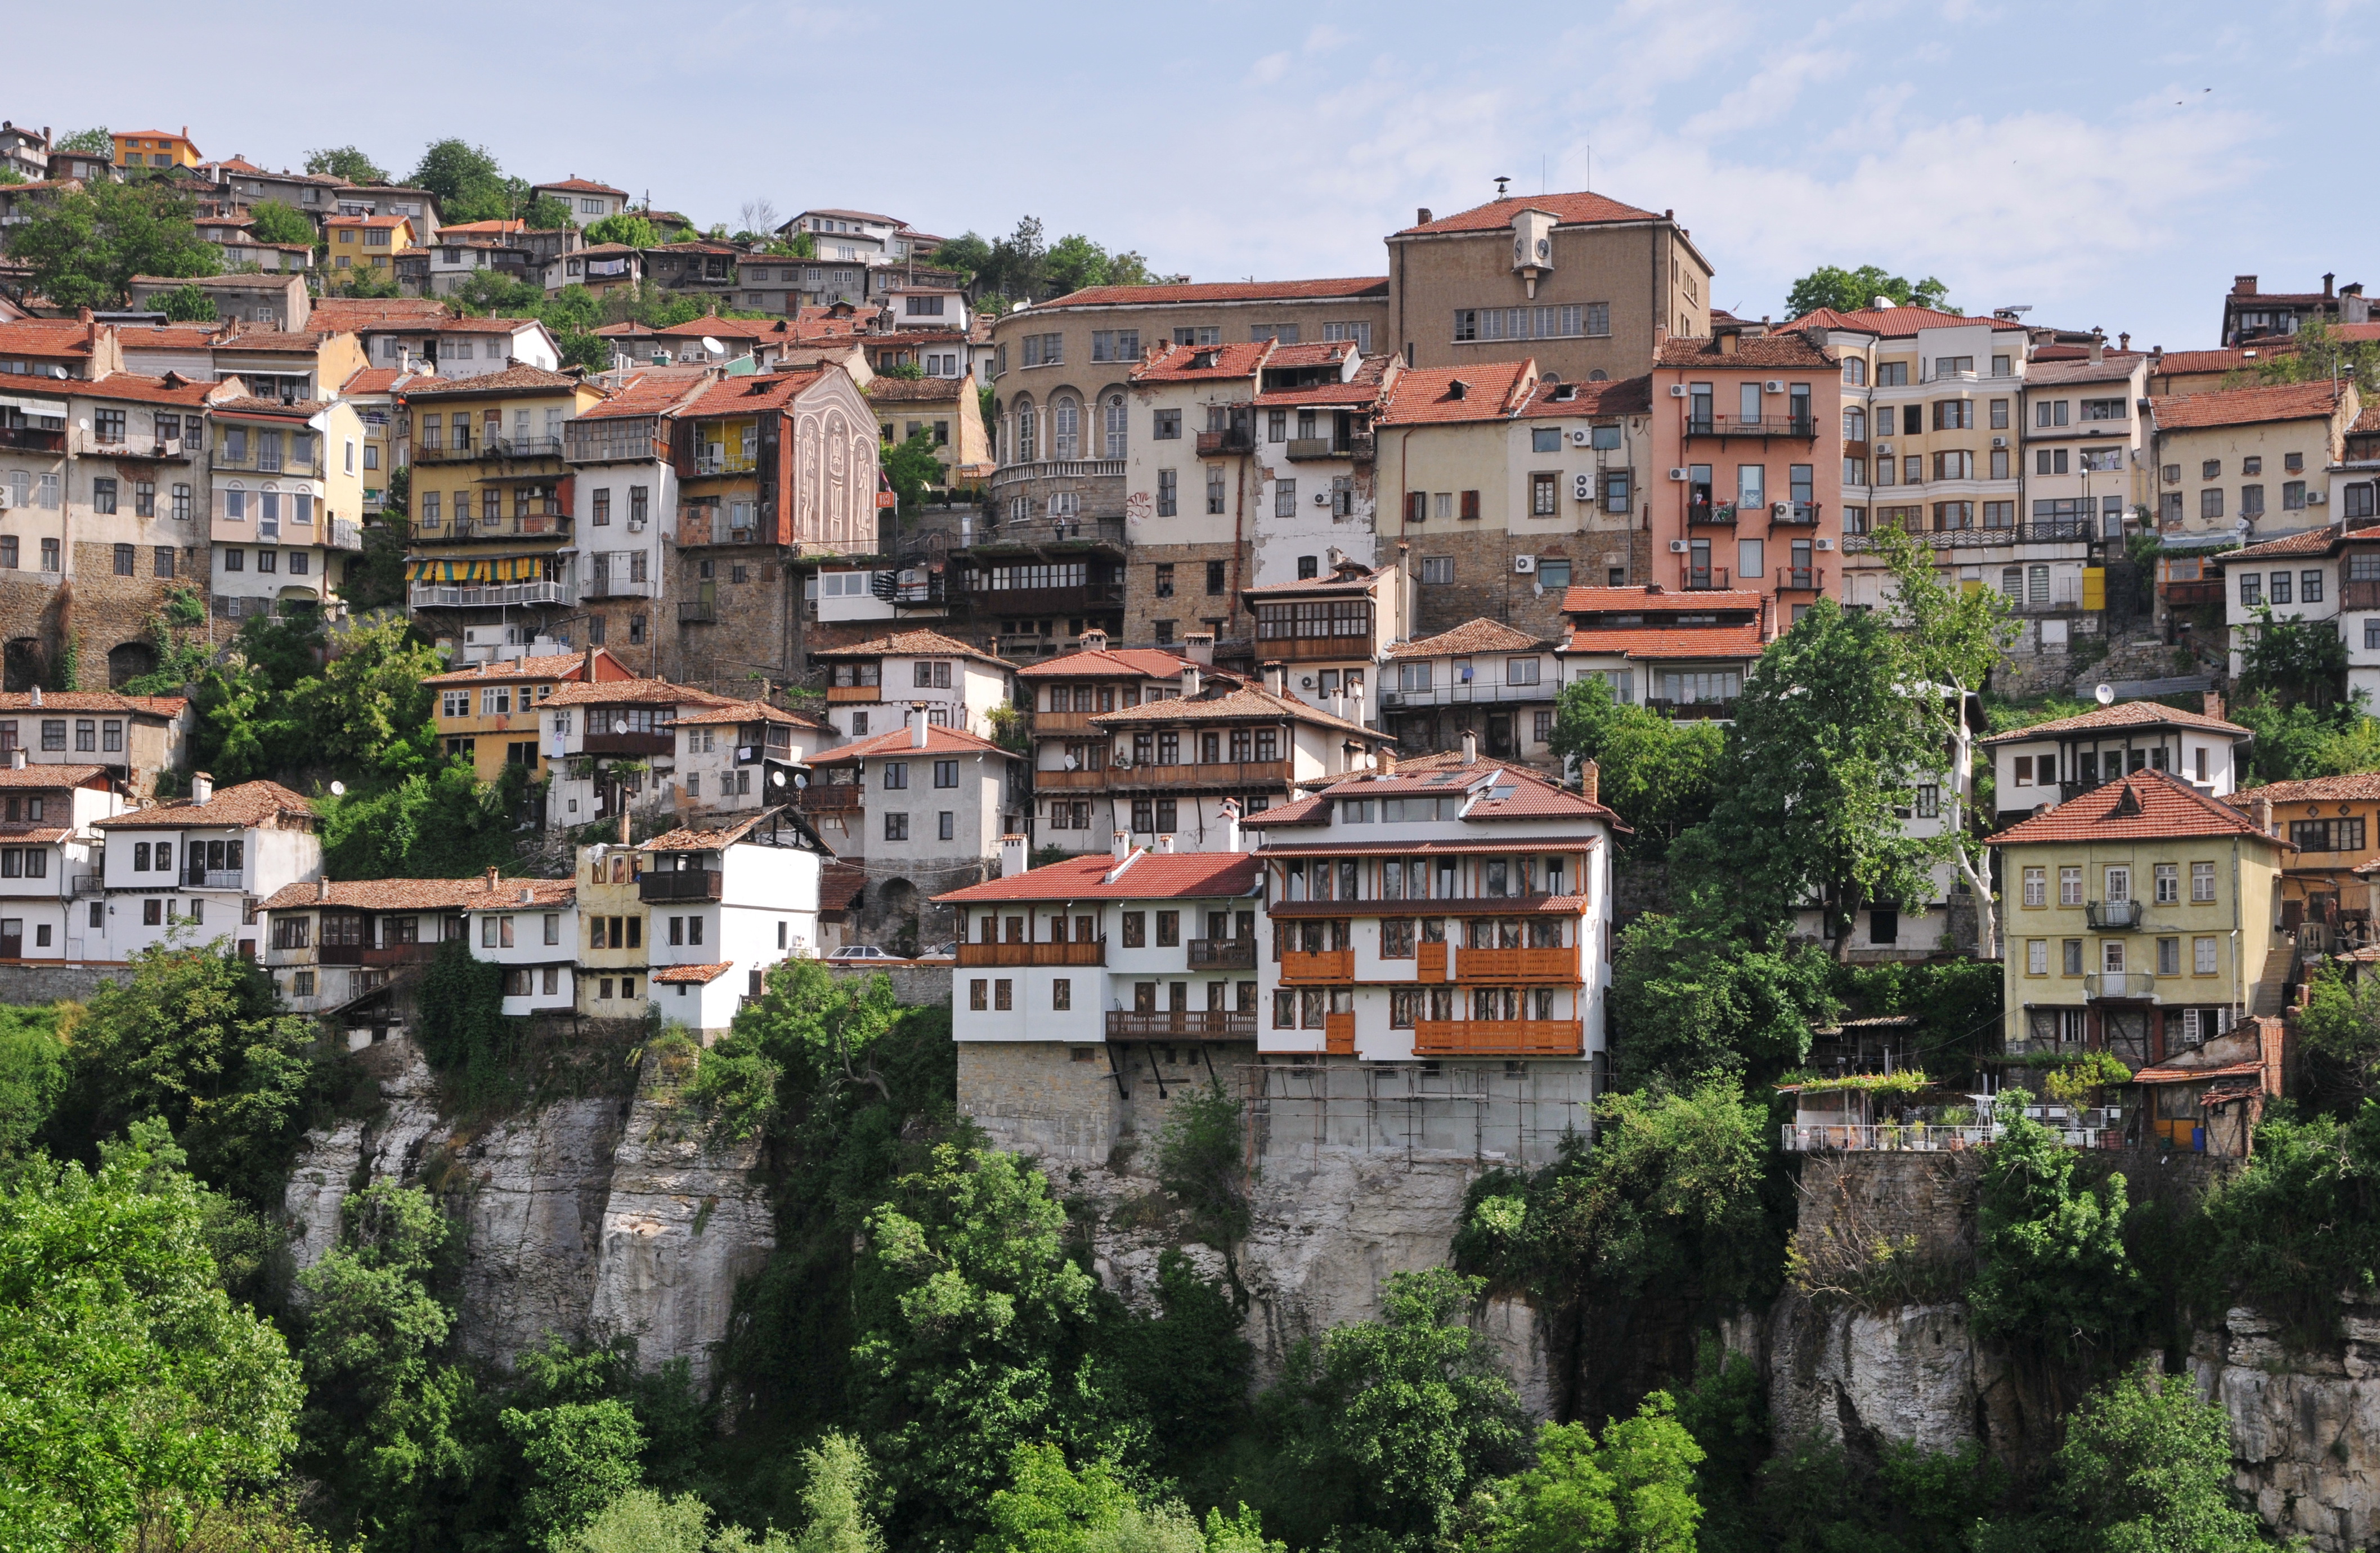
city, homes, residential area, neighbourhood, town, urban area, human settlement, mountain village, suburb, building, village, metropolitan area, architecture, sky, house, tree, tourism, cityscape, landscape, home, mixed use, urban design, hill